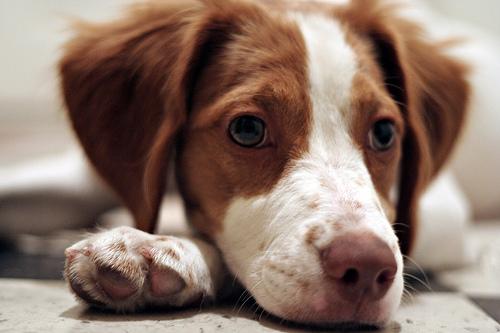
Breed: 232-n000076-Brittany_spaniel